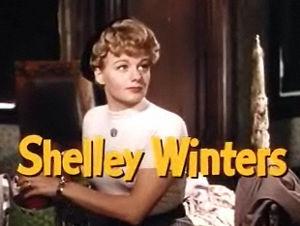
Tennessee Champ est un film américain de Fred M. Wilcox, sorti en 1954.
Shelley Winters, de son vrai nom Shirley Schrift, est une actrice américaine, née le 18 août 1920 à Saint-Louis et morte le 14 janvier 2006 à Beverly Hills.